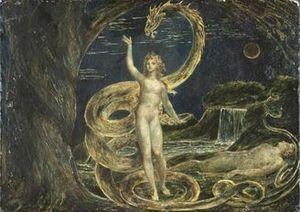
L'Agonie dans le jardin est une peinture de William Blake, réalisée dans le cadre d'une série d'illustrations bibliques réalisée entre 1799 et 1800, commandée par son mécène et ami Thomas Butts. L'œuvre illustre un passage de l'Évangile de Luc qui décrit l'agonie du Christ dans le jardin de Gethsémani avant son arrestation et sa crucifixion, qui suivent la trahison de Judas. Dans cette peinture de Blake, un ange majestueux, aux couleurs éclatantes, traverse l'obscurité qui l'entoure et descend d'un nuage pour aider et soutenir physiquement Jésus dans son agonie. L'œuvre est dominée par des lignes verticales, formées à la fois par les arbres et les deux bras de l'ange. Deux lignes intérieures convergent vers les paumes du Christ, évoquant les stigmates des clous enfoncés lors de sa crucifixion.